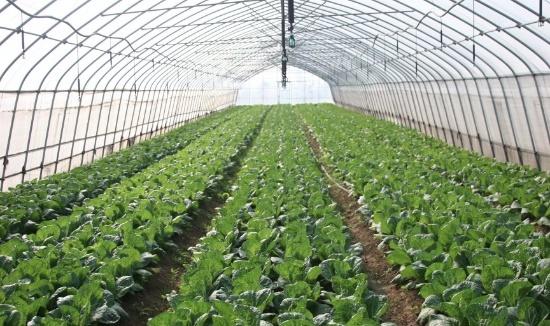
Eneo kubwa la bustani lililopangiliwa vizuri mboga za majani, zinazo ota moja kwa moja kwenye udongo.  Jengo la bustani limetengenezwa kwa fremu za chuma na kifuniko cha plastiki angavu kuruhusu mwanga wa jua kupenya,  juu kuna bomba la mfumo wa umwagiliaji linalopita kwa urefu wa bustani, likitoa maji kwa usahihi mpangilio wa mimea hii unaonyesha uzalishaji wa kisasa.